Yonago Station

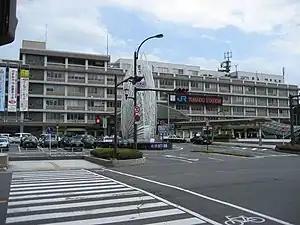
'Yonago Station in 2016

is a passenger railway station located in the city of Yonago, Tottori Prefecture, Japan. It is operated by the West Japan Railway Company (JR West).